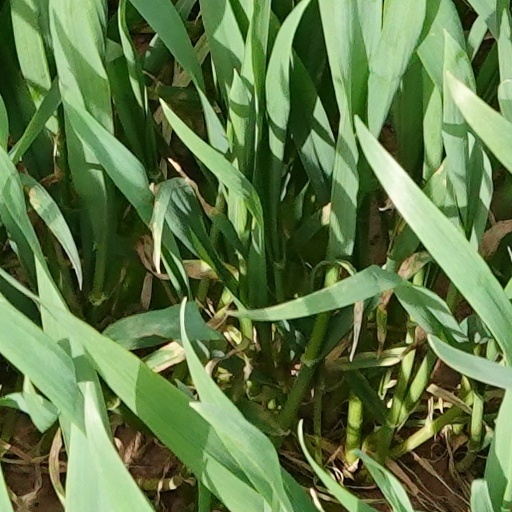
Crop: wheat